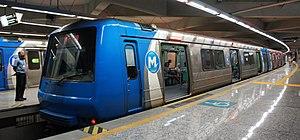
La Ligne 1 du métro de Rio de Janeiro est l'une des deux lignes en service dans le réseau métropolitain de Rio de Janeiro.
Le métro de Rio de Janeiro est le réseau de métro de Rio de Janeiro. Il a été inauguré en 1979.